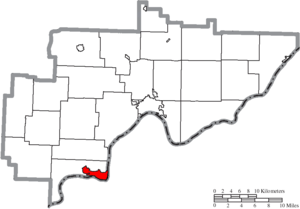
Belpre est une municipalité américaine située dans le comté de Washington en Ohio. Lors du recensement de 2010, sa population est de 6 441 habitants.